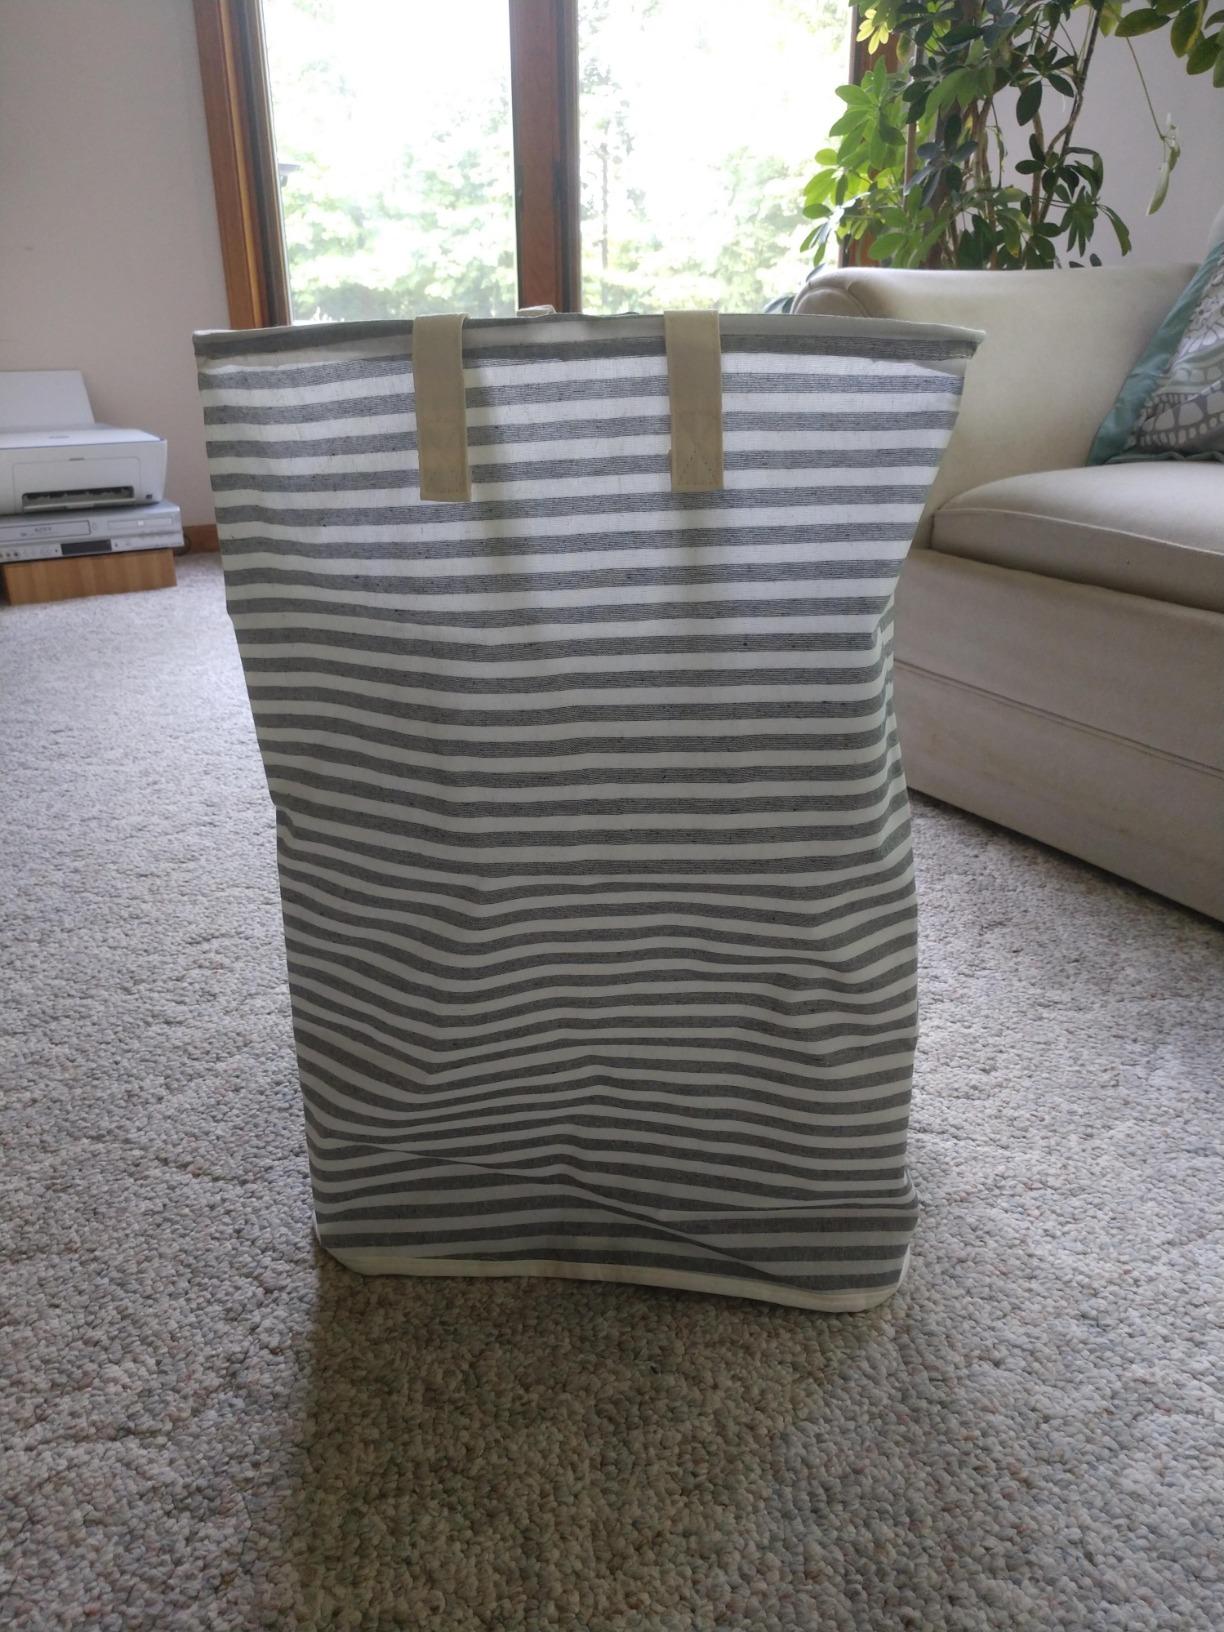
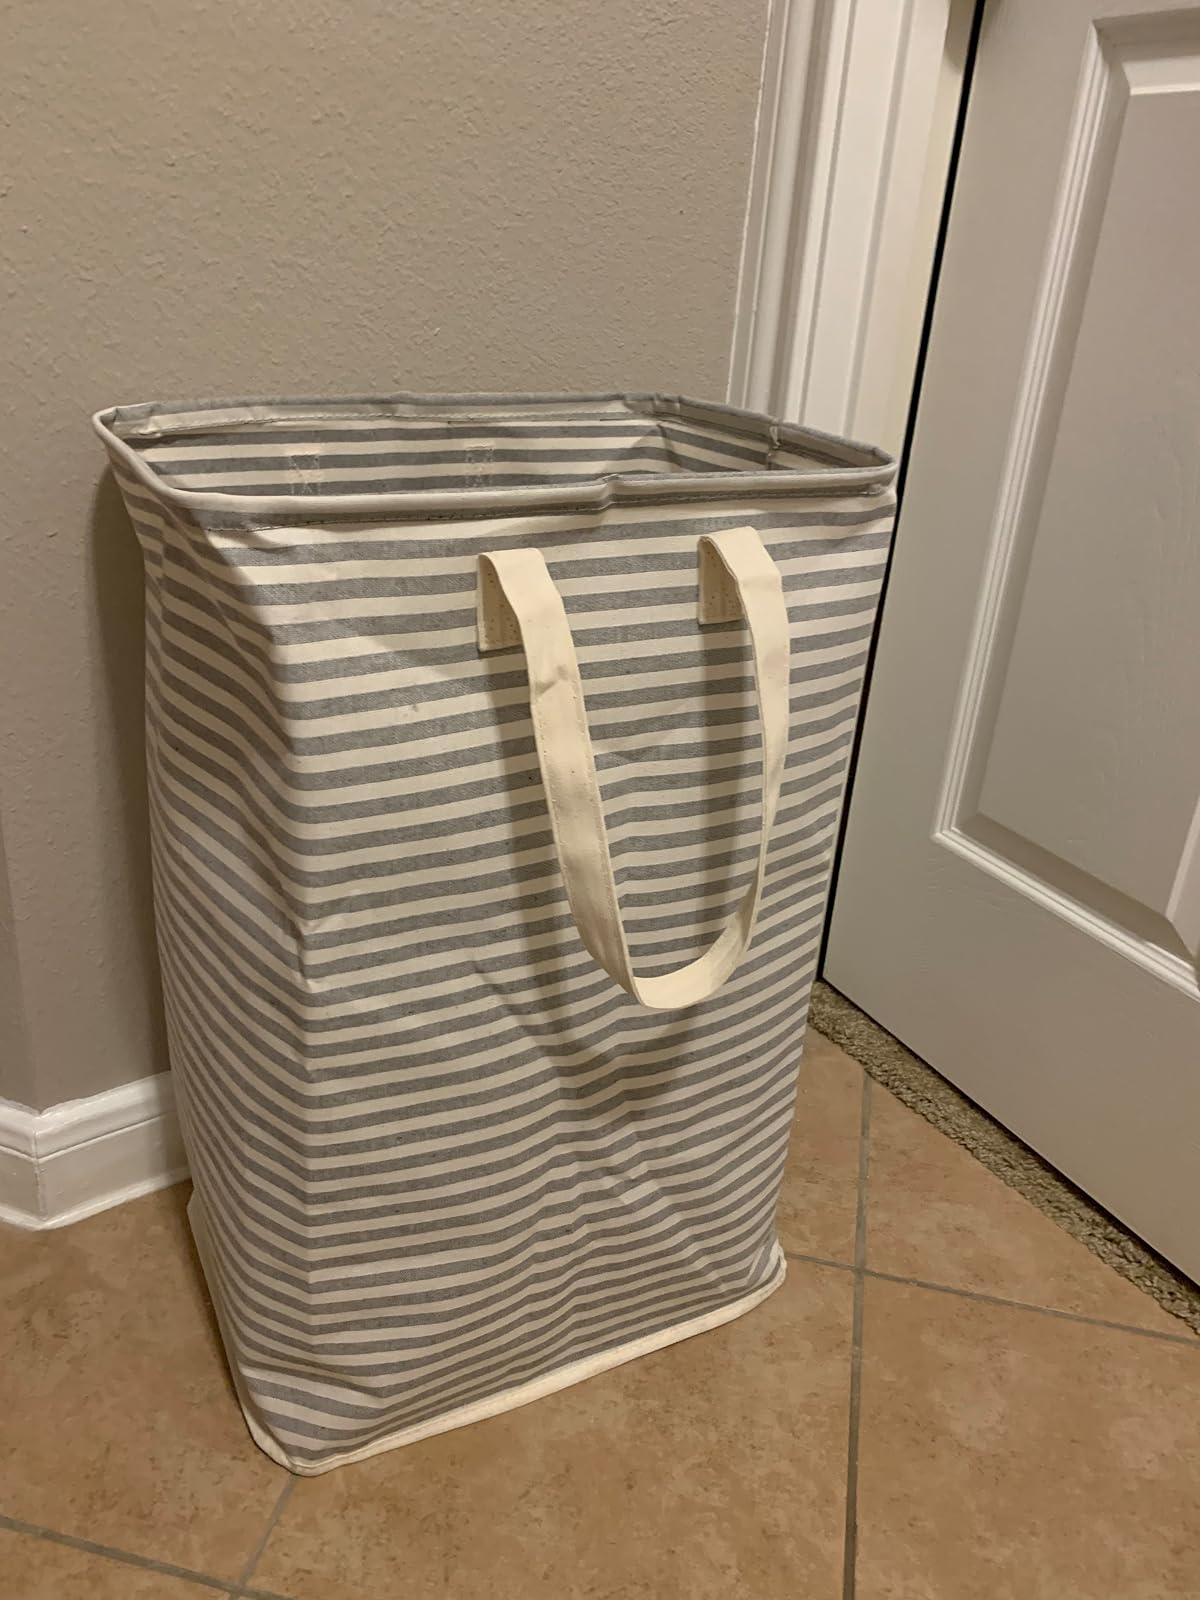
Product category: items_hamper
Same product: yes